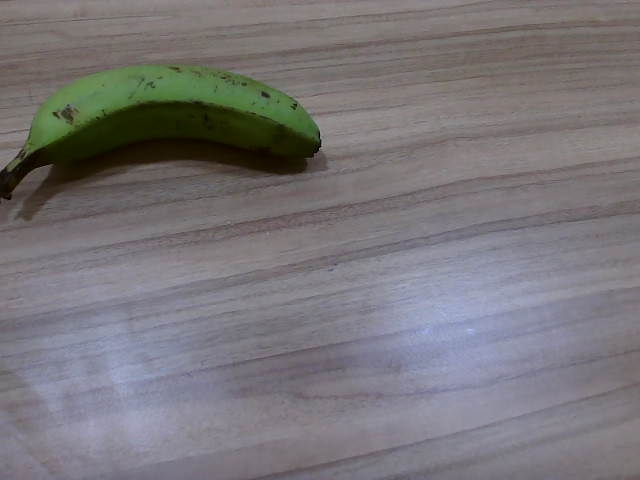
Label: Raw_Banana